2006–07 Washington Wizards season

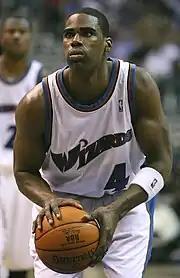
Antawn Jamison led the Wizards in scoring in every game during the playoffs.

The Wizards have been involved in the following transactions during the 2006–07 season.